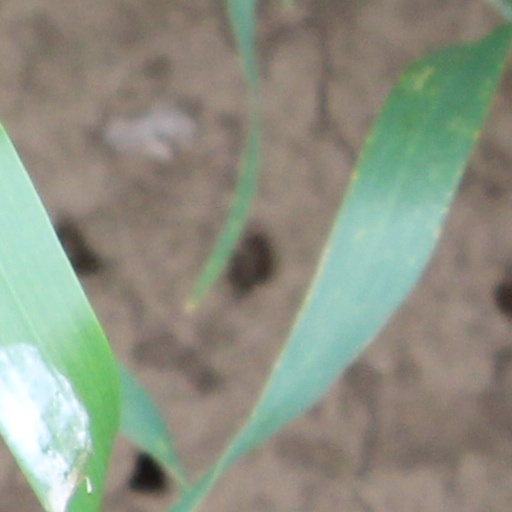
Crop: wheat